Pittsburgh Panthers

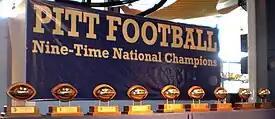
Pitt football claims nine football National Championships

Traditionally the most popular sport at the University of Pittsburgh, football has been played at the highest levels at the university since 1889. During the more than 125 years of competitive football at Pitt, the university has helped pioneer the sport by, among other things, instituting the use of numbers on jerseys, having the first live radio broadcast of a college football game, and desegregating the Sugar Bowl. Some of football's all-time greatest coaches and players have plied their trade at Pitt, including Pop Warner, Jock Sutherland, Marshall Goldberg, Joe Schmidt, Mike Ditka, Tony Dorsett, Hugh Green, Mark May, Dan Marino, Bill Fralic, Curtis Martin, Larry Fitzgerald, Darrelle Revis, Aaron Donald, and LeSean McCoy. Among the top schools in terms of all-time wins, Pitt teams have claimed nine national championships and boast 87 players that have been chosen as first-team All-Americans. Pitt football plays its home games at Acrisure Stadium and has practice facilities located at the UPMC Sports Performance Complex. Pitt football is currently coached by Pat Narduzzi.